Yemenite Jews

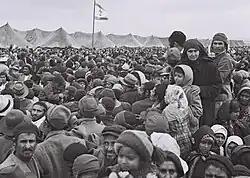
Yemenite Jews at a Tu Bishvat celebration, Ma'abarat Rosh HaAyin, 1950

During this period messianic expectations were very intense among the Jews of Yemen (and among many Arabs as well). The three pseudo-messiahs of this period, and their years of activity, are: